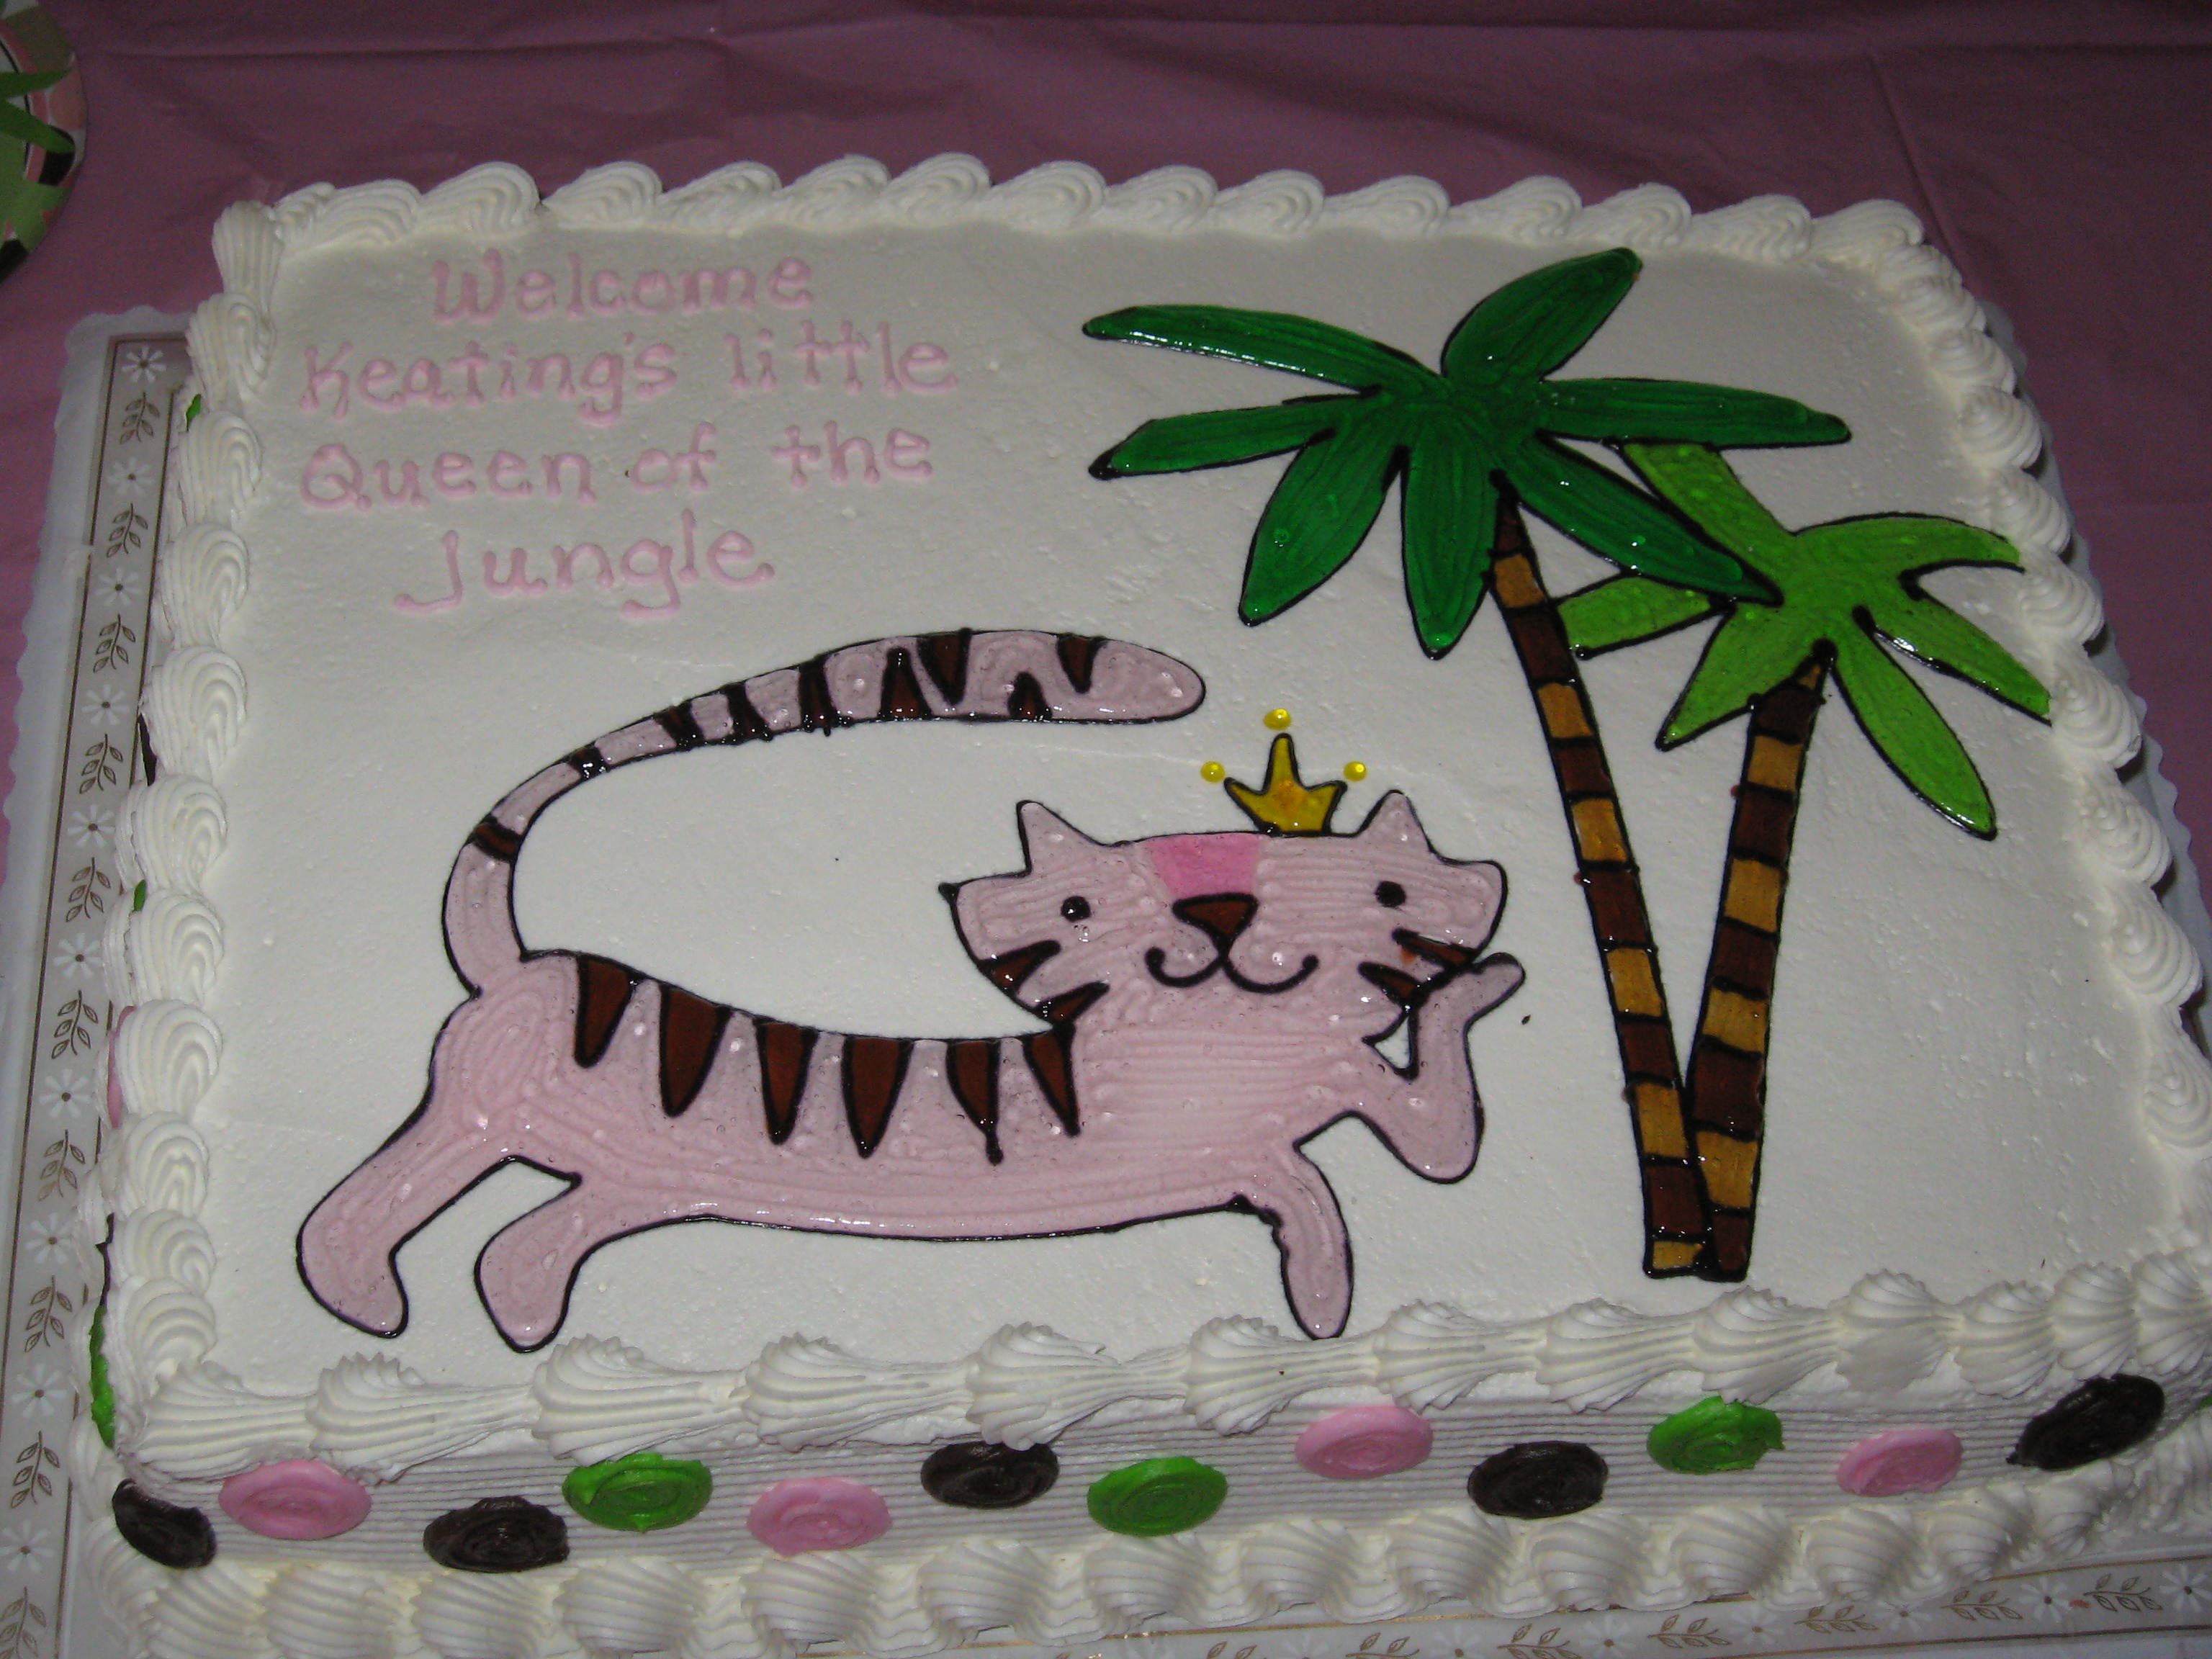
girl, food, pink, dessert, cuisine, cake, baby, sandwich, birthday cake, creativecommons, fun, mother, women, icing, party, pregnant, fondant, shower, baloons, expectant, baked goods, torte, sugar paste, buttercream, cake decorating